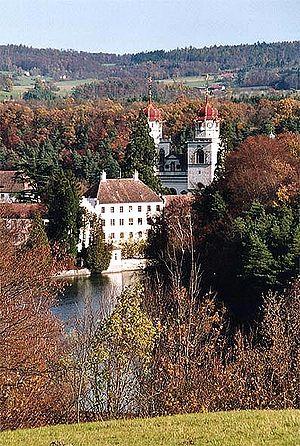
Rheinau est une commune suisse du canton de Zurich, située dans le district d'Andelfingen.